Conca de Barberà (DO)

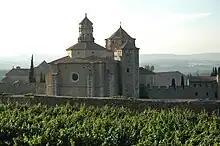
Vineyards near Poblet Monastery

Most of the vineyards are located around the historic town of Montblanc, and the DOP covers a total of 14 municipalities in the north of the province of Tarragona: Barberà de la Conca, Blancafort, Conesa, L'Espluga de Francolí, Forès, Montblanc, Pira, Rocafort de Queralt, Sarral, Senan, Solivella, Vallclara, Vilaverd and Vimbodí i Poblet.